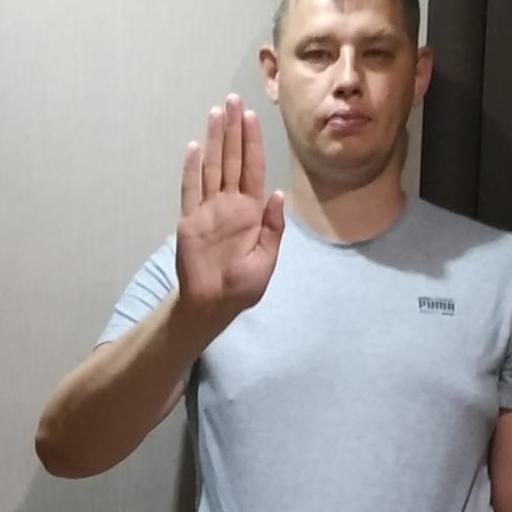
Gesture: stop